Roscommon

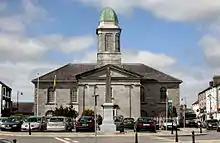
Harrison Hall, former courthouse and market house, now a bank

Roscommon Castle is located on a hillside just outside the town. Now in ruins, the castle is quadrangular in shape, it had four corner D-shaped towers, three storeys high, and twin towers at its entrance gateway, one of which still retains its immensely sturdy vaulted roof. The entire castle was enclosed by a lofty curtain wall. It was built in 1269 by Robert de Ufford, Justiciar of Ireland, on lands he had seized from the Augustinian Priory. The castle had a most chequered history. It was besieged by Connacht King Aodh Ó Conchobhair in 1272.